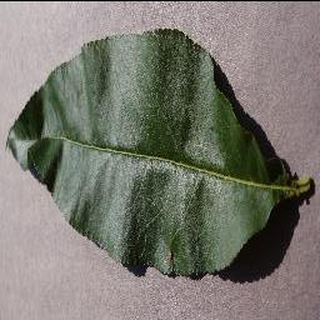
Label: healthy_peach